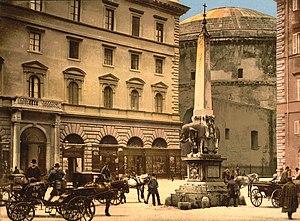
La compagnie SRTO S.p.A. - Società Romana Tramway Omnibus a été une des toutes premières compagnies romaines de transport en commun disposant d'un réseau urbain entre 1881 et 1929.